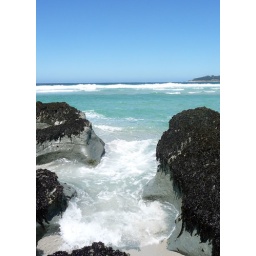
the colors in this image are completely untouched - the ocean was really this blue yesterday!